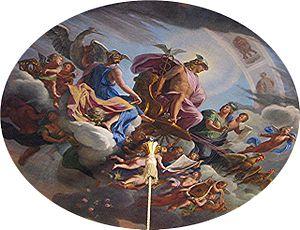
Jean-Baptiste de Champaigne, né à Bruxelles le 10 décembre 1631, et mort à Paris le 27 octobre 1681, est un peintre français.
Le salon de Mercure est une pièce du château de Versailles, tenant son nom du plafond de Jean-Baptiste de Champaigne représentant Mercure, dieu de la mythologie romaine, sur son char.